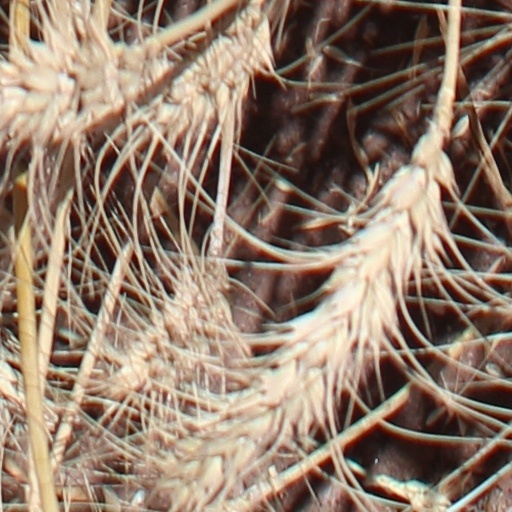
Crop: wheat